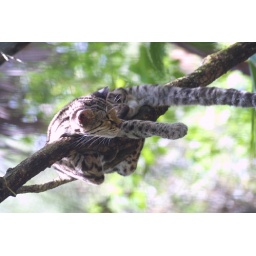
Jungle cat sleeping in the trees in Belize